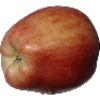
Label: Apple Red 1